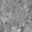
Label: cloud